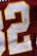
Number: 2